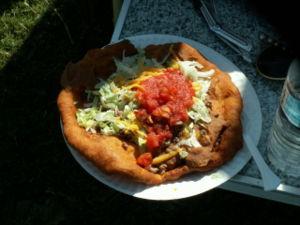
Un frybread ou fried bread que l'on nomme également « bannique », est un plat des peuples premiers des États-Unis. Le frybread est fait de pâte sautée ou frite dans de l'huile, du shortening ou du saindoux. Garni avec des haricots, du bœuf haché ou du fromage râpé, il est parfois nommé Indian taco ou Navajo taco dans la réserve navajo.